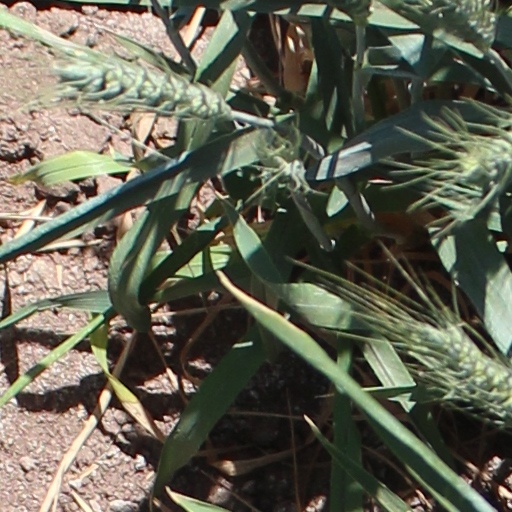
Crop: wheat